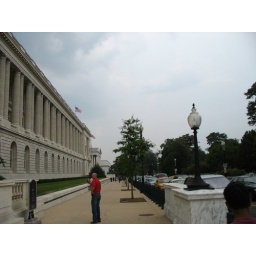
Side View of Cannon house office building... Nice ... all pillars in line